Federal University of Rio de Janeiro

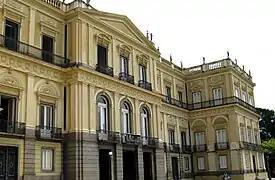
The National Museum, built from the Brazilian Imperial Family's old residence in "Paço de São Cristóvão" (Palace of São Cristóvão).

Keeping important historical documents of both national and international relevance, UFRJ's libraries and museums can be considered the primary source of inquiry for the country's most renowned researchers. In 1983, the university implanted the System of Libraries and Information (SiBI), through which students and staff enjoy easy and speedy access to the entire collection of its forty three libraries. General (i.e. non-affiliated to the institution) digital access to UFRJ's libraries is made through the Minerva Base, a database that, much like the SiBI, gathers all university libraries into a single website.